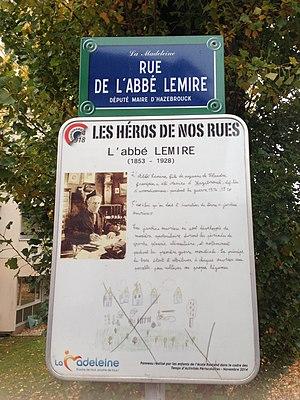
panneau rue de l'abbé Lemire à la Madeleine
L’abbé Jules-Auguste Lemire, né le 23 avril 1853 à Vieux-Berquin, et mort le 7 mars 1928 à Hazebrouck, est un ecclésiastique et homme politique français.